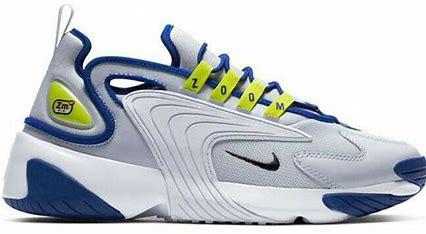
Brand: Nike
Model: Zoom 2K